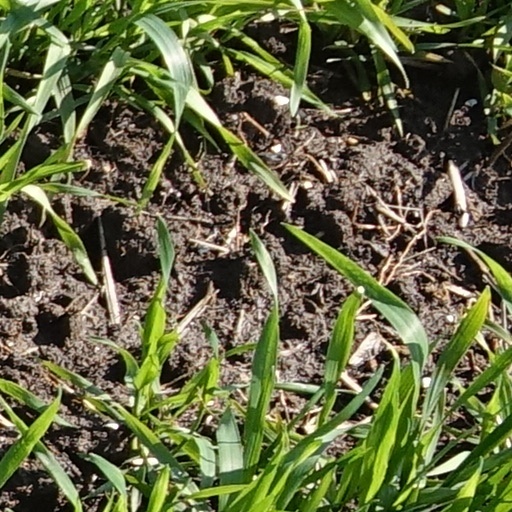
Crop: wheat